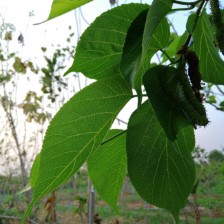
Variety: TaiwanMeacho